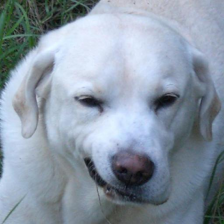
Label: animals